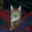
Label: cat